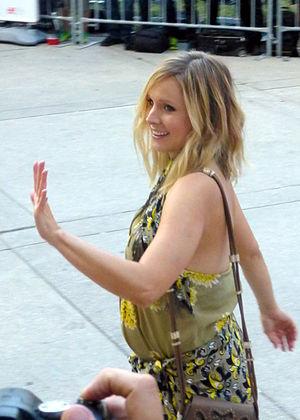
The Lifeguard est un drame américain coproduit, écrit et réalisé par Liz W. Garcia et sorti en 2013.